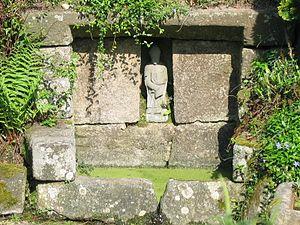
Fontaine Saint Ké
Cléder [kledεʁ] est une commune française située dans le département du Finistère, en région Bretagne.
Saint Ké, sant Ke, sant Quay, Saint Kea, saint Kénan, est un saint ermite breton, originaire de Bretagne insulaire ou d'Irlande, autrefois très populaire et auquel on dédiait sous des noms variés, nombre d'églises et de chapelles, de villages et de places. D'après de nombreux hagiographes, « Ké » et « Colledoc » sont un seul et même saint du fait de l'alliance des deux prénoms dans les noms de paroisses médiévaux, tel « Kécoledoci » formé à partir de Ké et de Colledoc Ce saint, lequel aurait participé à la vie du Roi Arthur, reste assez mystérieux, et même qualifié de « fabuleux » En effet mis à part le chef de saint Ké, et son auge de pierre, reliques qui par la suite disparurent, aucun texte de sa main, aucune trace historique ne nous sont parvenus, que la « légende dorée » des saints de Bretagne. On ne sait non plus avec certitude s'il était fils d'un roi, et d'ascendance galloise écossaise, irlandaise, ou même norvégienne.